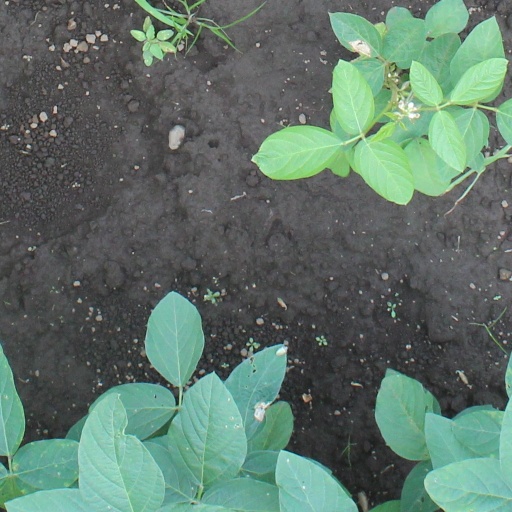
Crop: soybean